Grady Sizemore

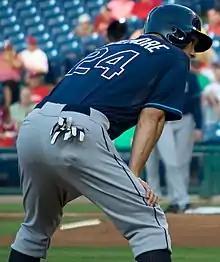
Sizemore with the Tampa Bay Rays in 2015

On June 15, 2015, Sizemore signed a minor league deal with the Tampa Bay Rays. On June 28, he was called up by the Rays, and finished 3-for-5 with an RBI in his first game with the team that day. In 57 games with the Rays, Sizemore hit .257 with six home runs and 27 RBI. He became a free agent at the end of the 2015 season and did not play in 2016.